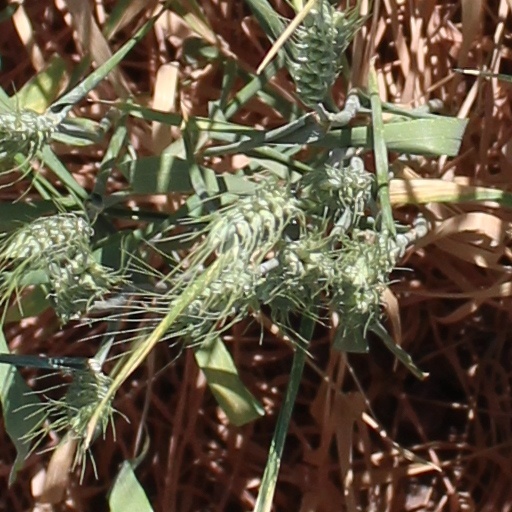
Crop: wheat